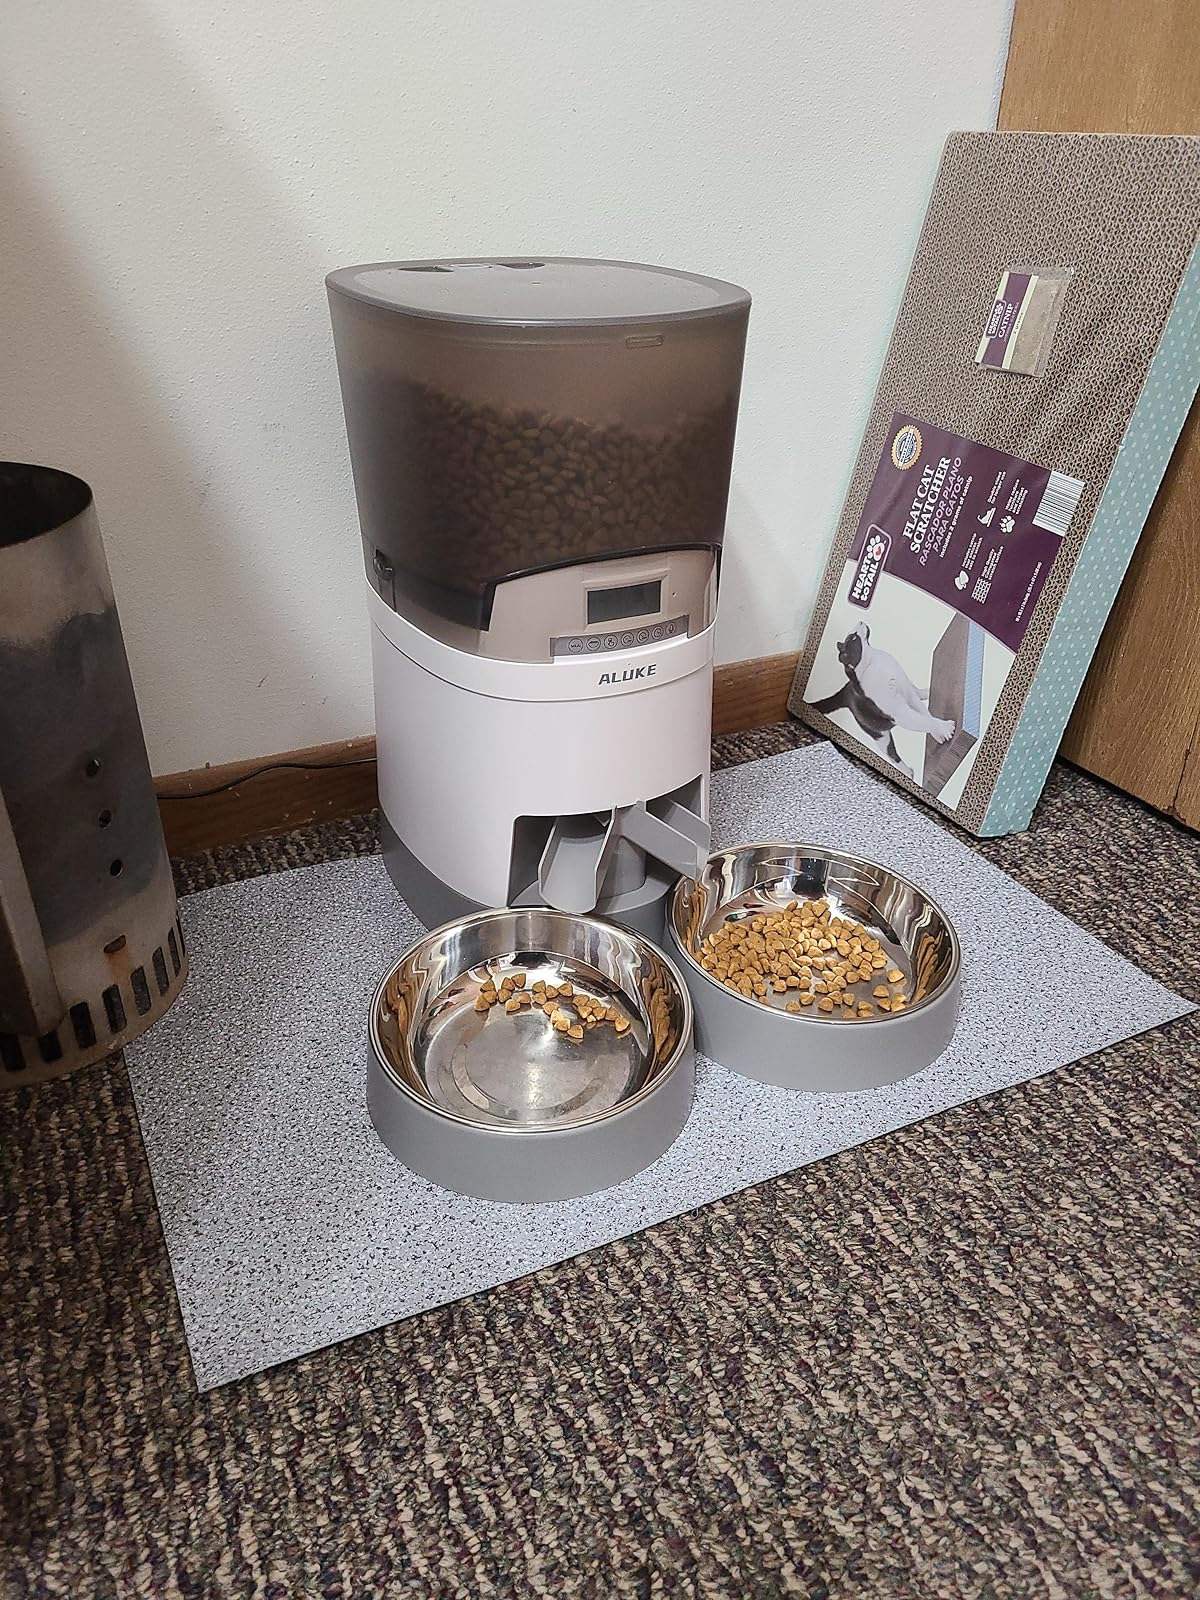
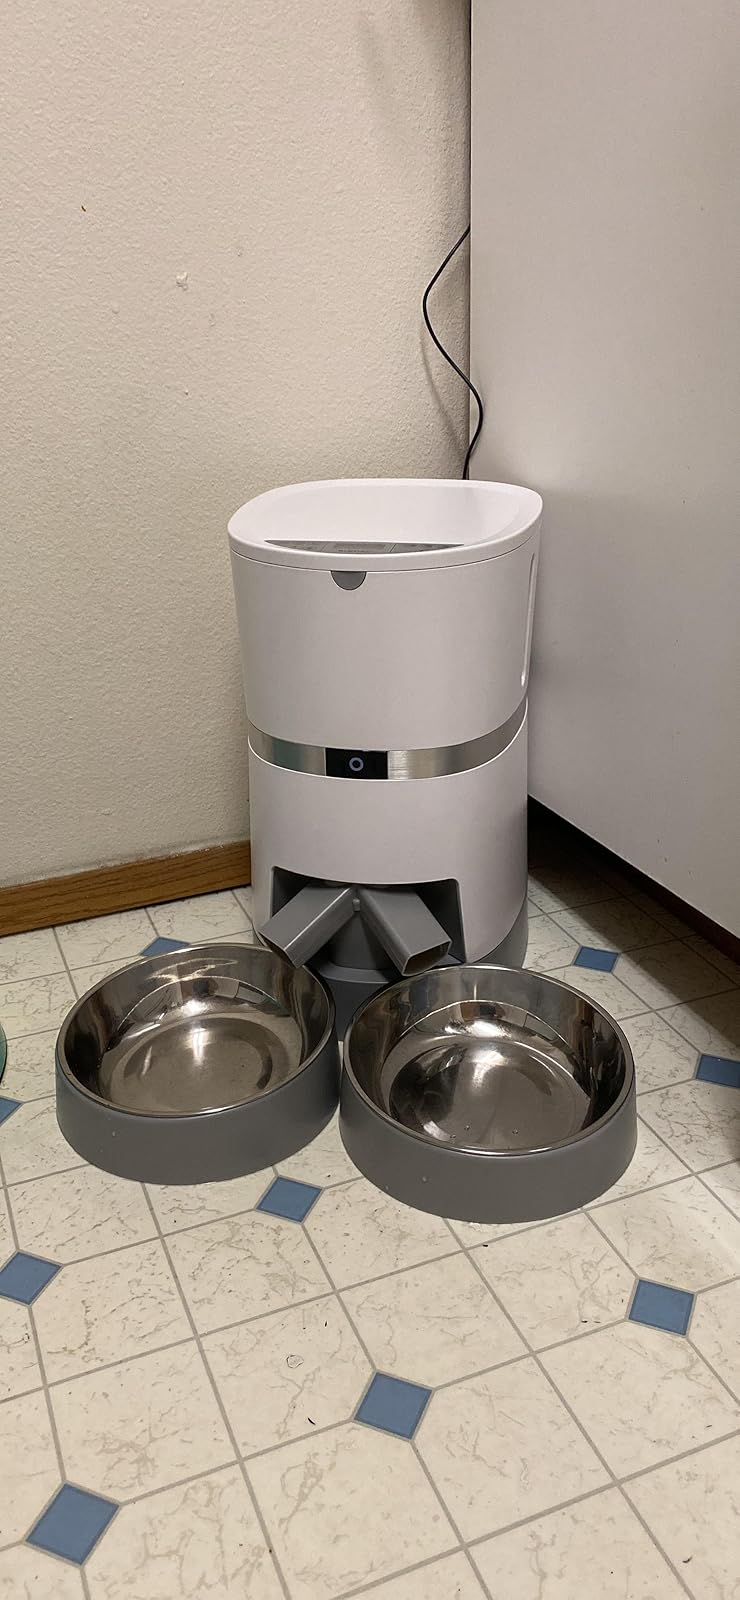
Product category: items_feeder
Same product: no